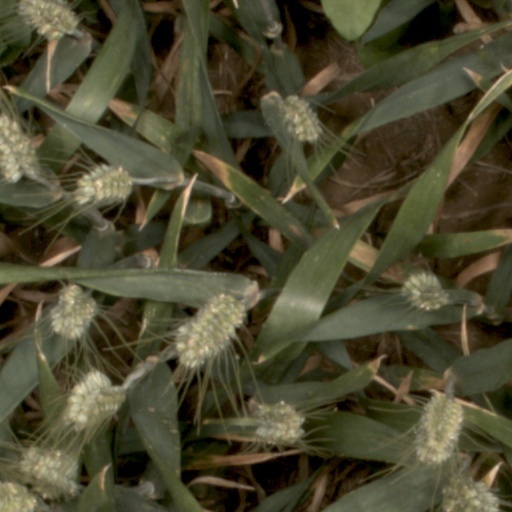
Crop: wheat